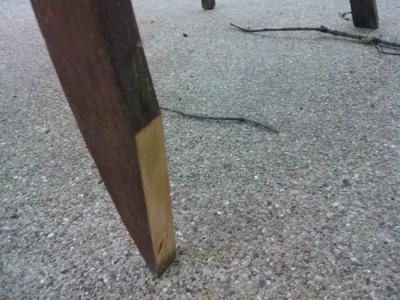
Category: chair